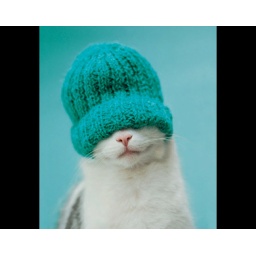
cat in the hat